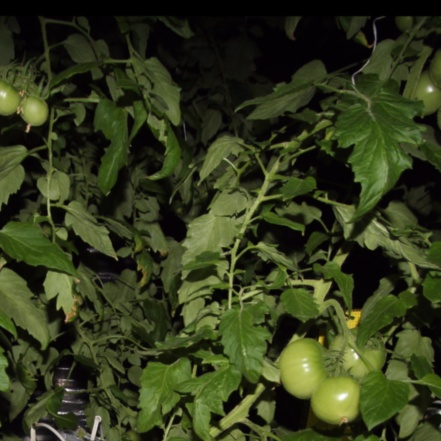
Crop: tomato